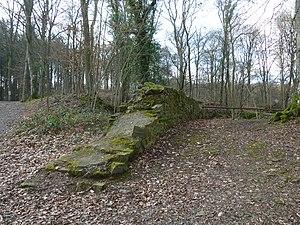
Ermitage et chapelle Saint-Thibaut, Marcourt, Rendeux, Belgique